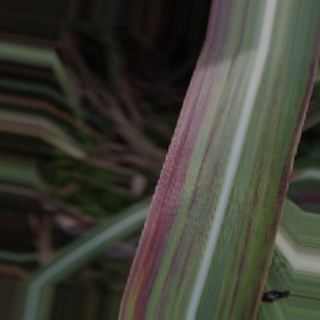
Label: sugarcane_bacterial_blight